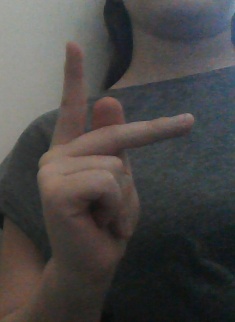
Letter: dha